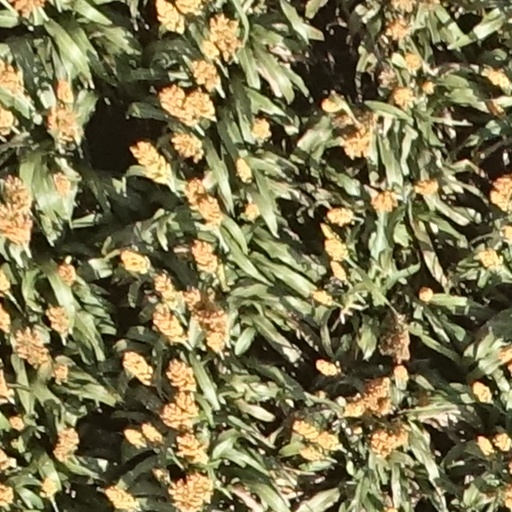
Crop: sorghum